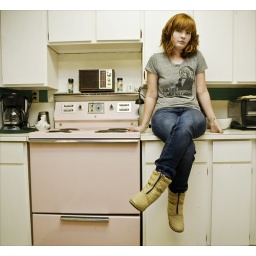
in the kitchen of her new house in olympia, wa.check out her pink stove!